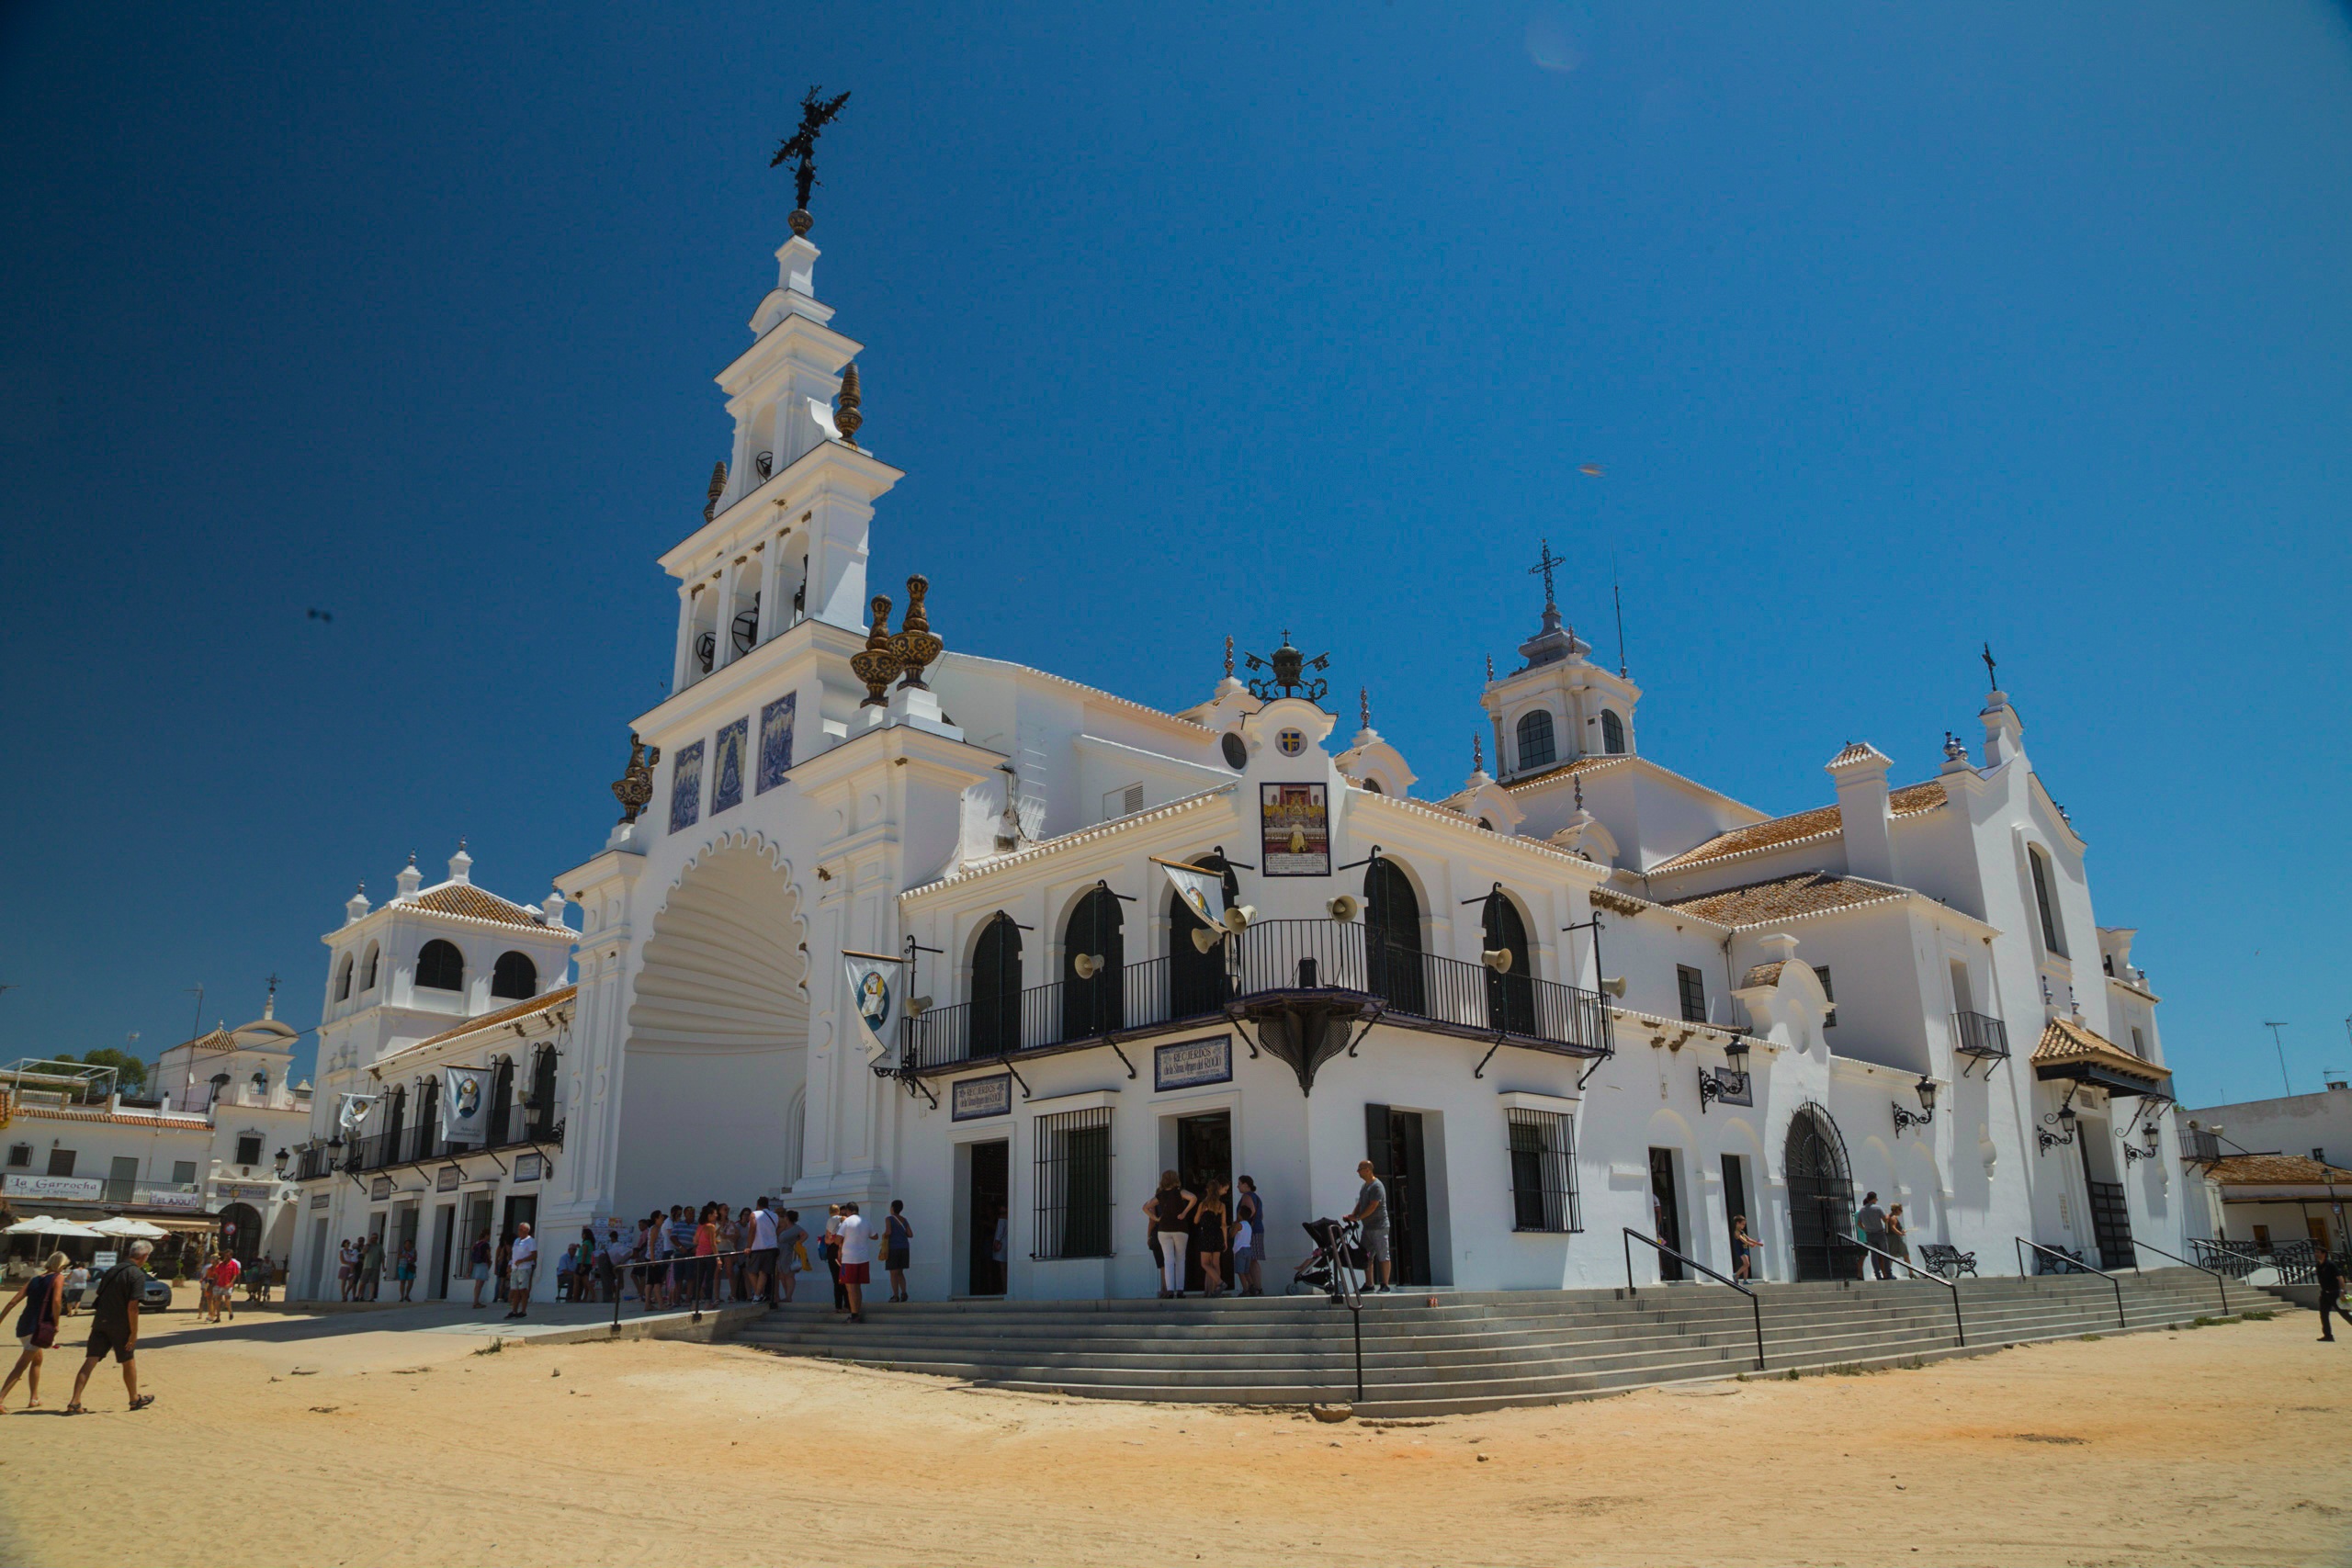
town, building, palace, landmark, church, tourism, national park, place of worship, spain, temple, monastery, andalusia, place of pilgrimage, el rocio, white villages